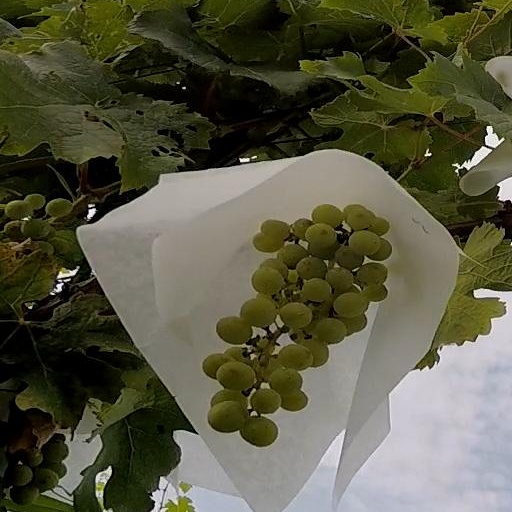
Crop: grape